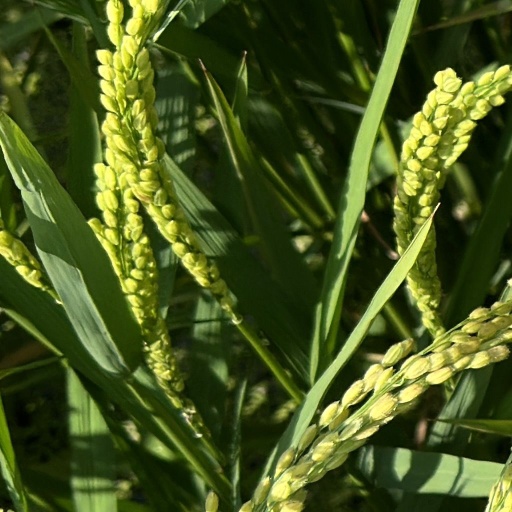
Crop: rice